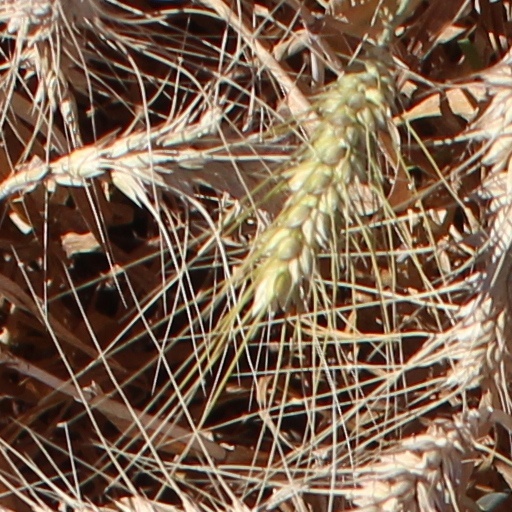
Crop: wheat